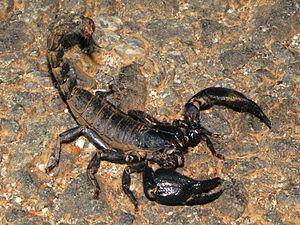
Heterometrus bengalensis est une espèce de scorpions de la famille des Scorpionidae.